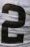
Number: 2